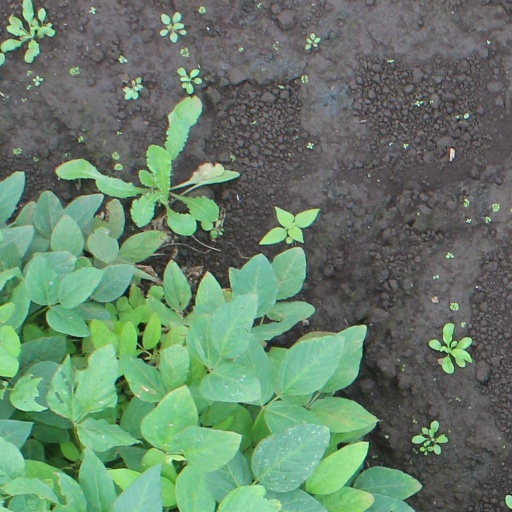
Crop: soybean